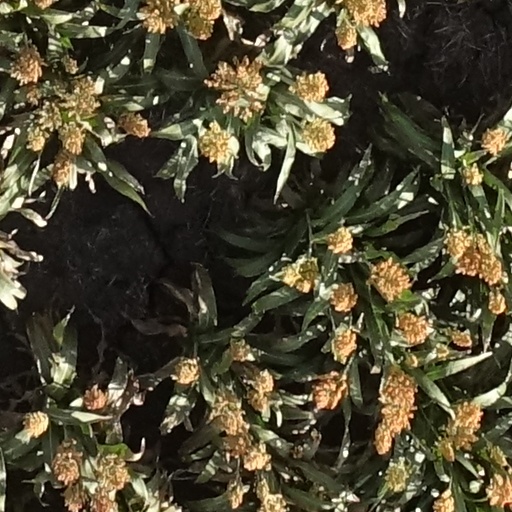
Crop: sorghum